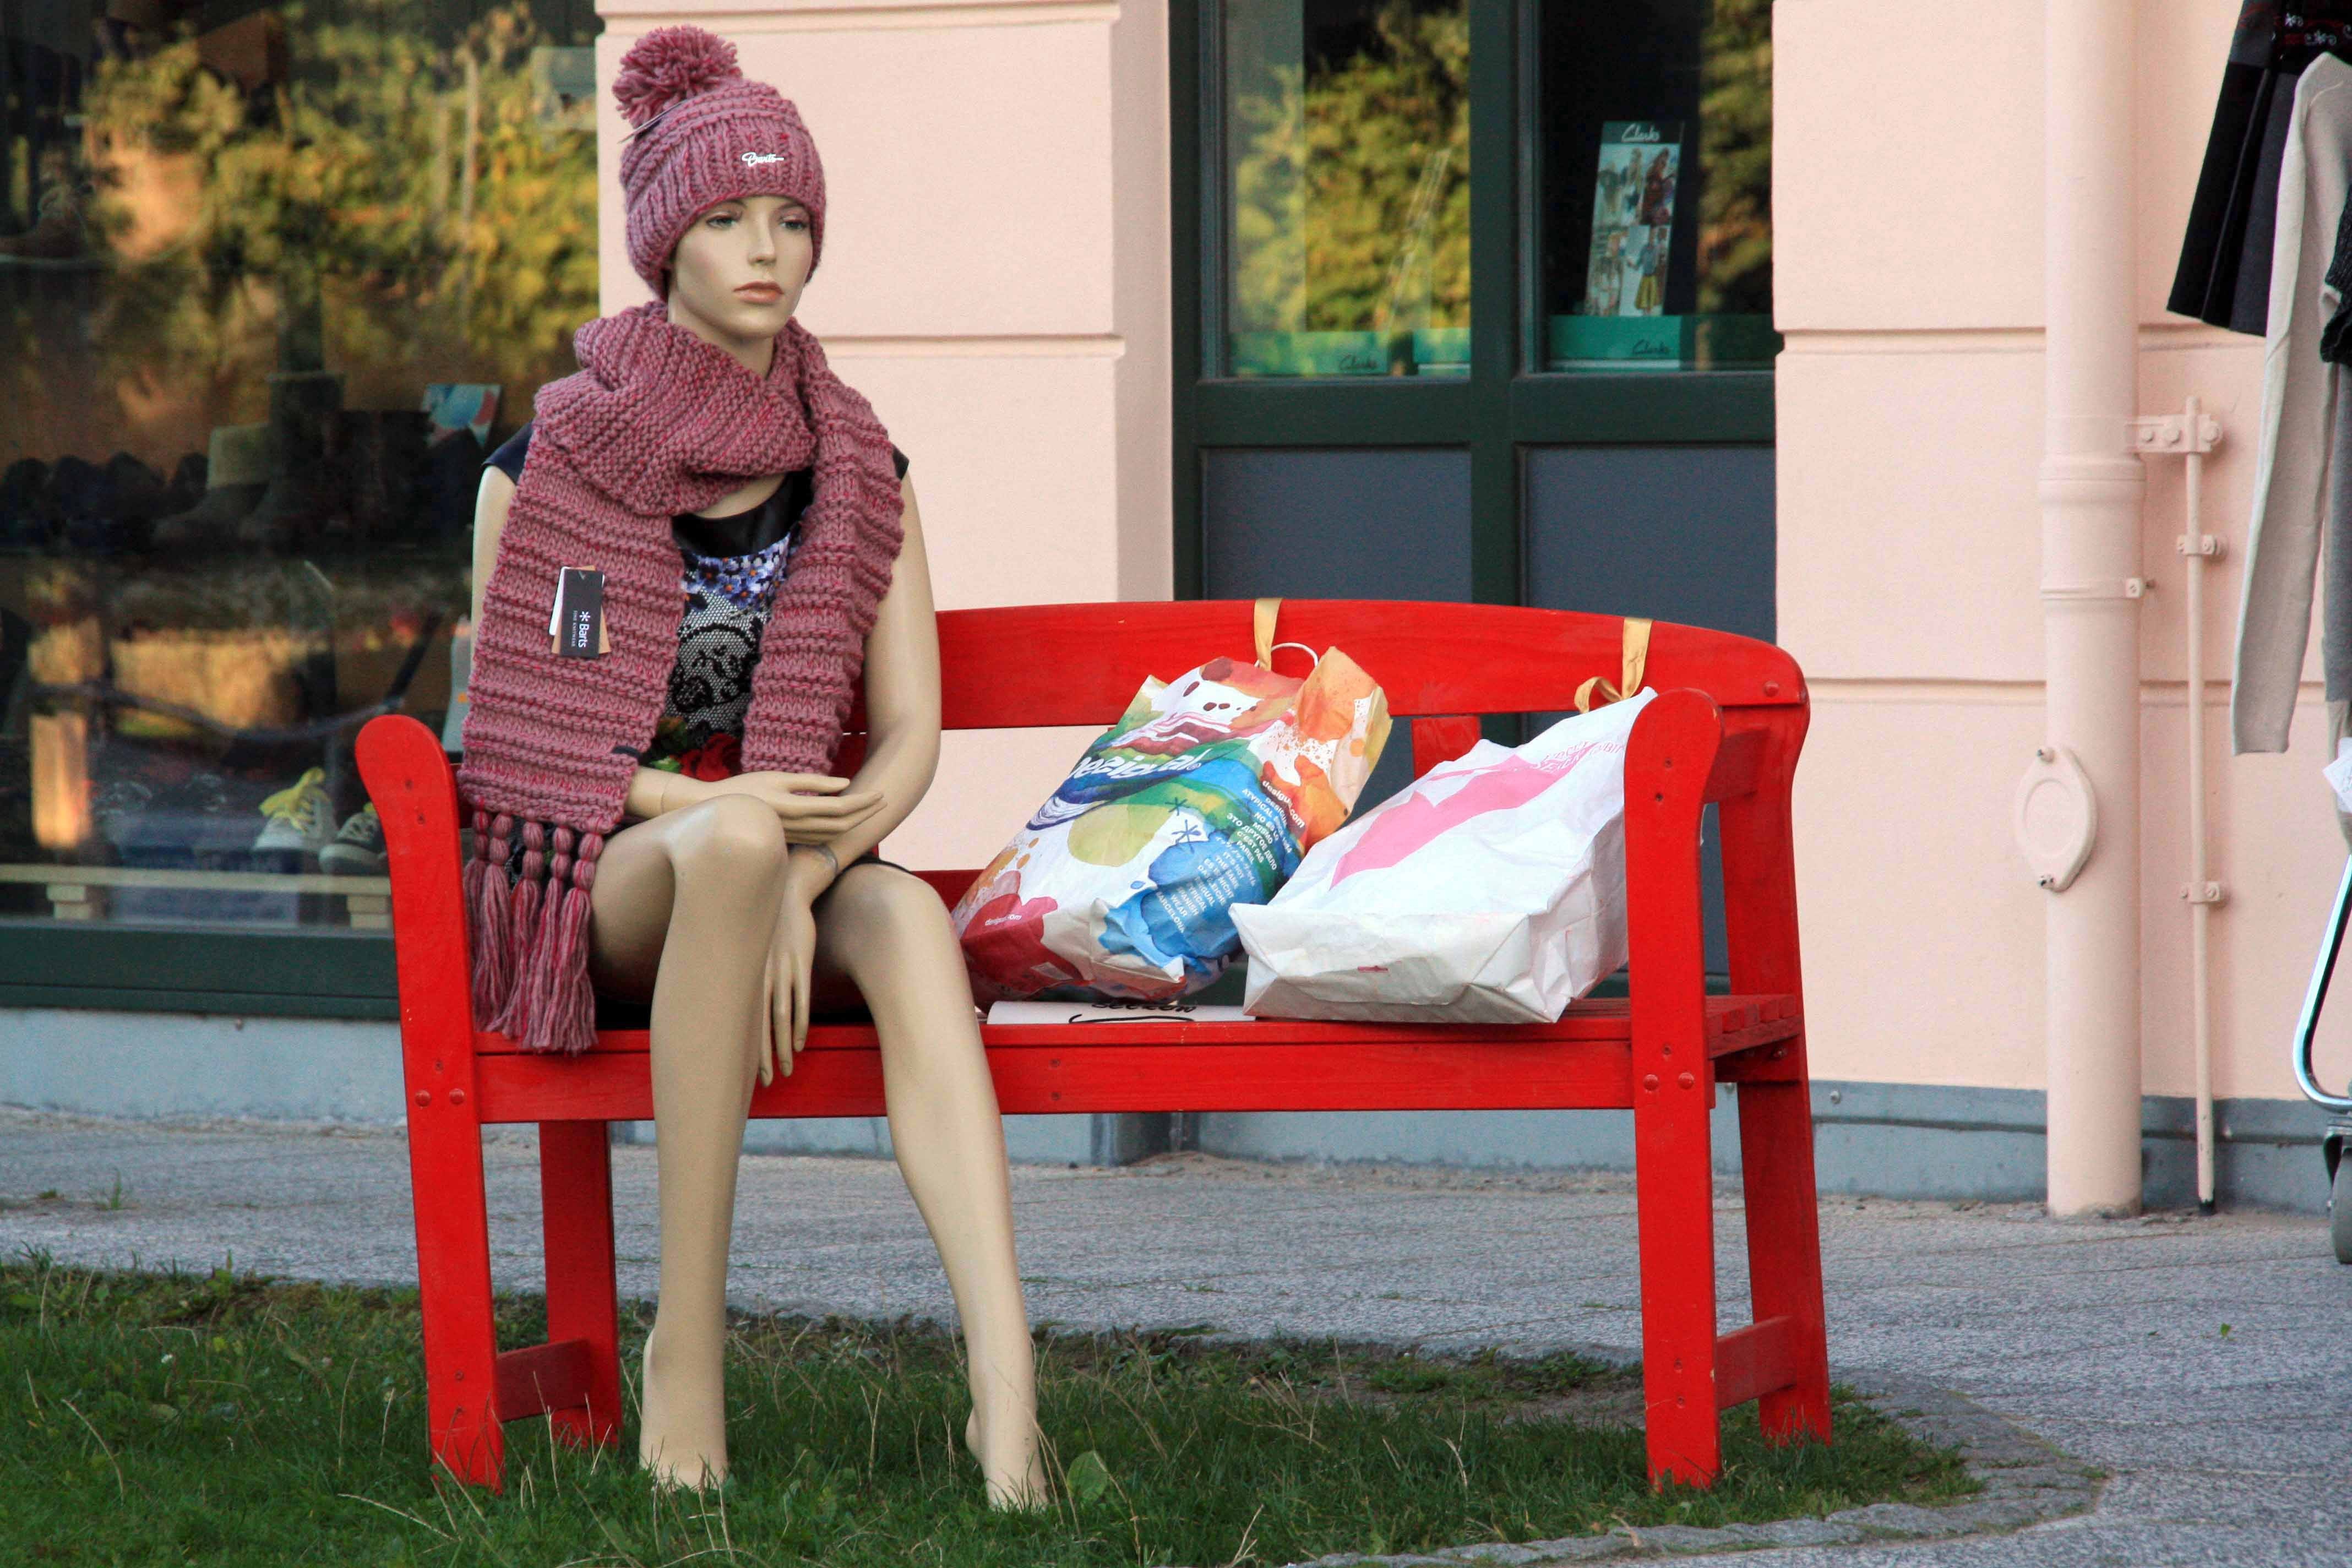
people, woman, spring, red, color, sitting, sit, doll, bank, poland, wait, display dummy, human positions